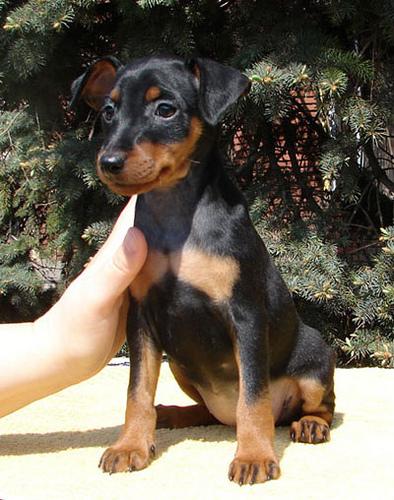
Breed: miniature pinscher